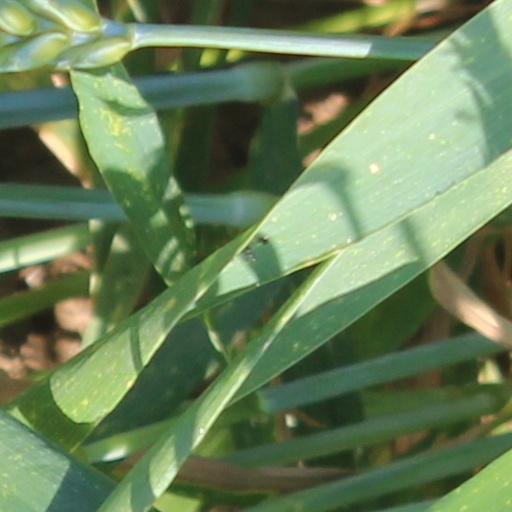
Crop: wheat